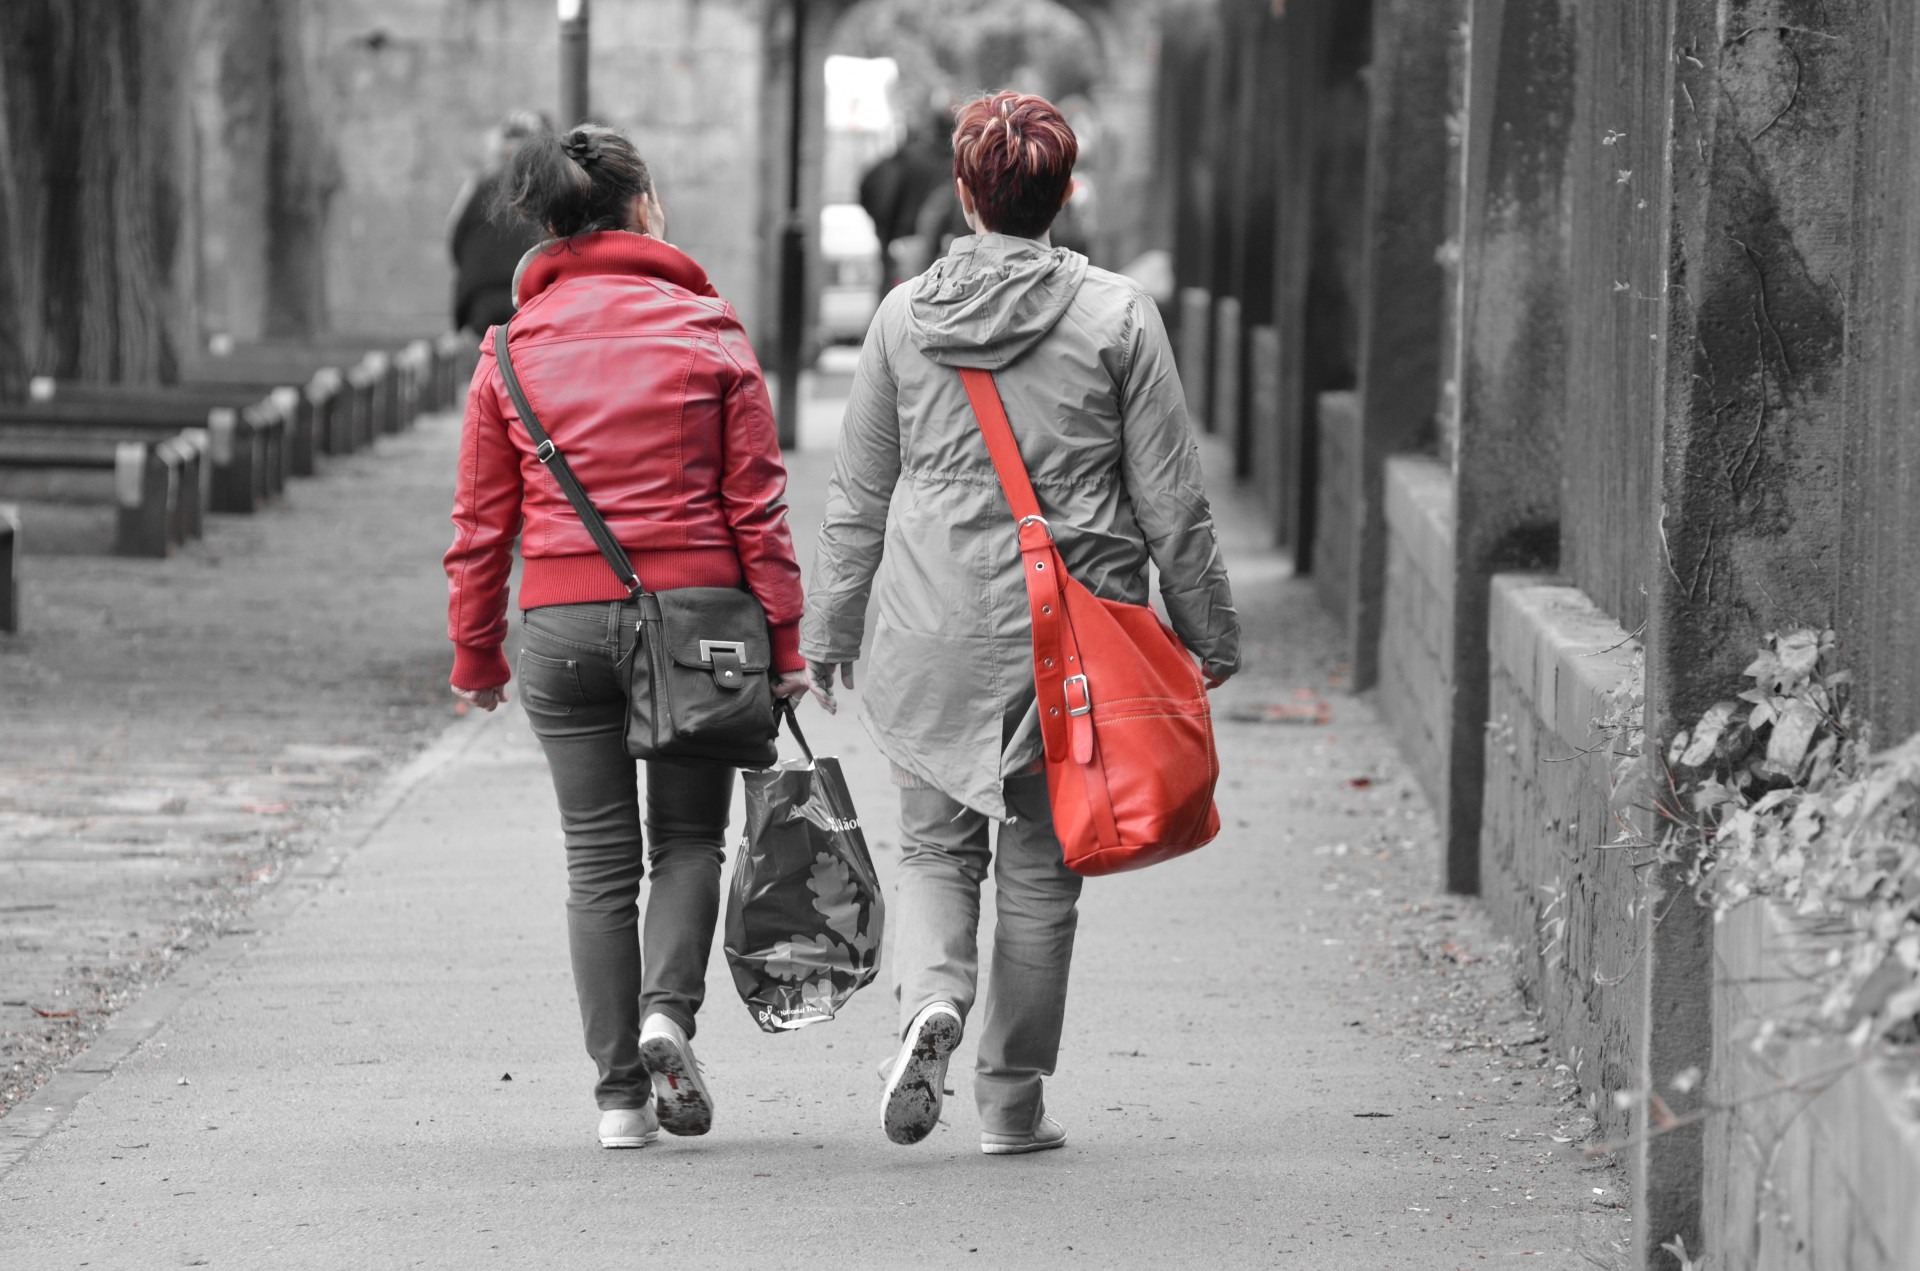
walking, snow, winter, people, girl, woman, road, white, street, city, spring, red, color, weather, child, two, shopping, black, monochrome, trip, season, family, colors, mother, friends, infrastructure, footwear, photograph, snapshot, selection, daughter